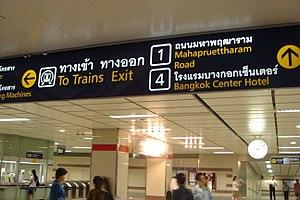
La signalisation bilingue consiste en la représentation sur un même panneau de signalisation d'inscriptions en deux langues ou plus. Son utilisation est réglementairement réservée à des situations locales où est en vigueur le bilinguisme administratif ou bien où il existe un important trafic touristique ou commercial ; on en trouve parfois aussi dans les quartiers où la proportion d'immigrés originaires d'une même zone linguistique est élevée. Dans un sens plus extensif, elle inclut, dans les régions où coexistent des langues transcrites en alphabets non latins, la translittération des toponymes et l'éventuelle traduction des textes complémentaires. La tendance générale est plutôt de remplacer les informations qui devraient être fournies en plusieurs langues par des symboles et des pictogrammes standardisés au niveau international et représentatifs du contenu de l'information. L'emploi de la signalisation bilingue est sans doute le principal instrument symbolique de perception et d'institutionnalisation de la réalité bilingue d'un territoire.